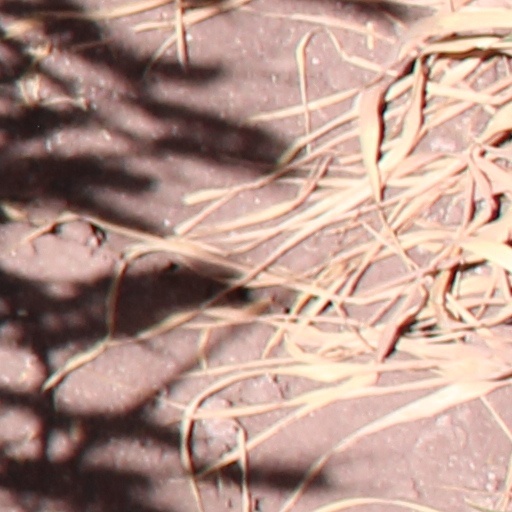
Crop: wheat